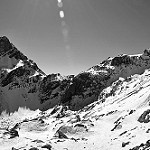
Label: B & W